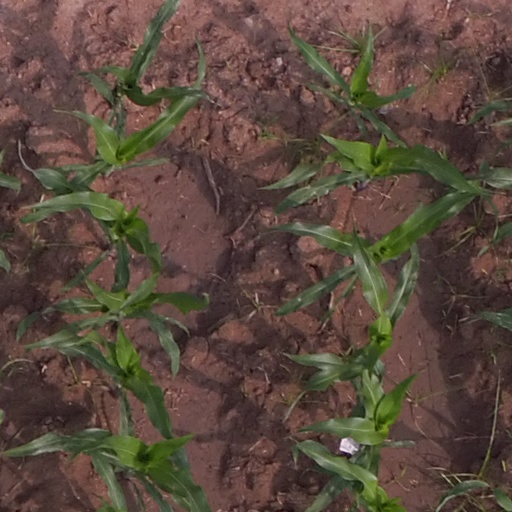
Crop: maize; corn